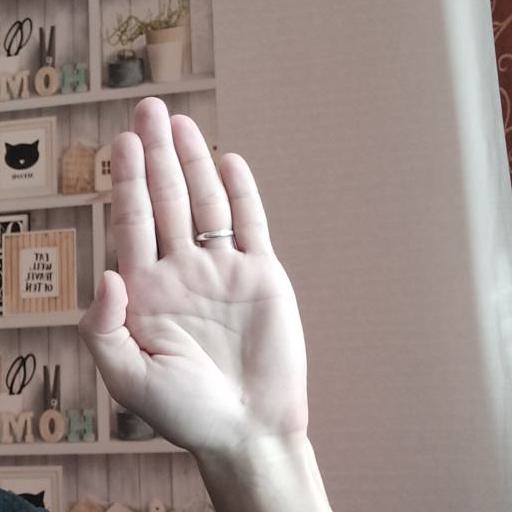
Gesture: stop